University of California, Santa Barbara

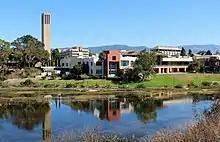
The Storke Tower and the University Center in front of the UCSB Lagoon.

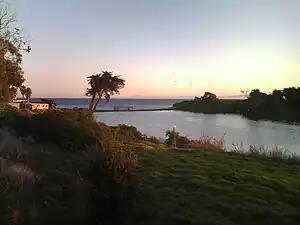
A view over the school's lagoon to Santa Cruz Island, one of the Channel Islands

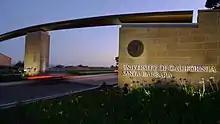
Henley Gate (eastern entrance) at sunset

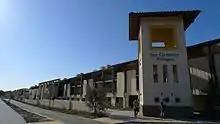
San Clemente Villages in April 2009

UCSB is located on cliffs directly above the Pacific Ocean. UCSB's campus is completely autonomous from local government and has not been annexed by the city of Santa Barbara, and thus is not part of the city. While it appears closer to the recently formed city of Goleta, a parcel of the City of Santa Barbara that forms a strip of "city" through the ocean to the Santa Barbara airport, runs through the east entrance to the university campus. Although UCSB has a Santa Barbara mailing address, as do other unincorporated areas around the city, only this entry parcel is in the Santa Barbara city limits. The campus is divided into four parts: the Main (East) Campus of , which houses all academic units, plus the majority of undergraduate housing; Storke Campus; West Campus; and North Campus. The campuses surround the unincorporated community of Isla Vista.